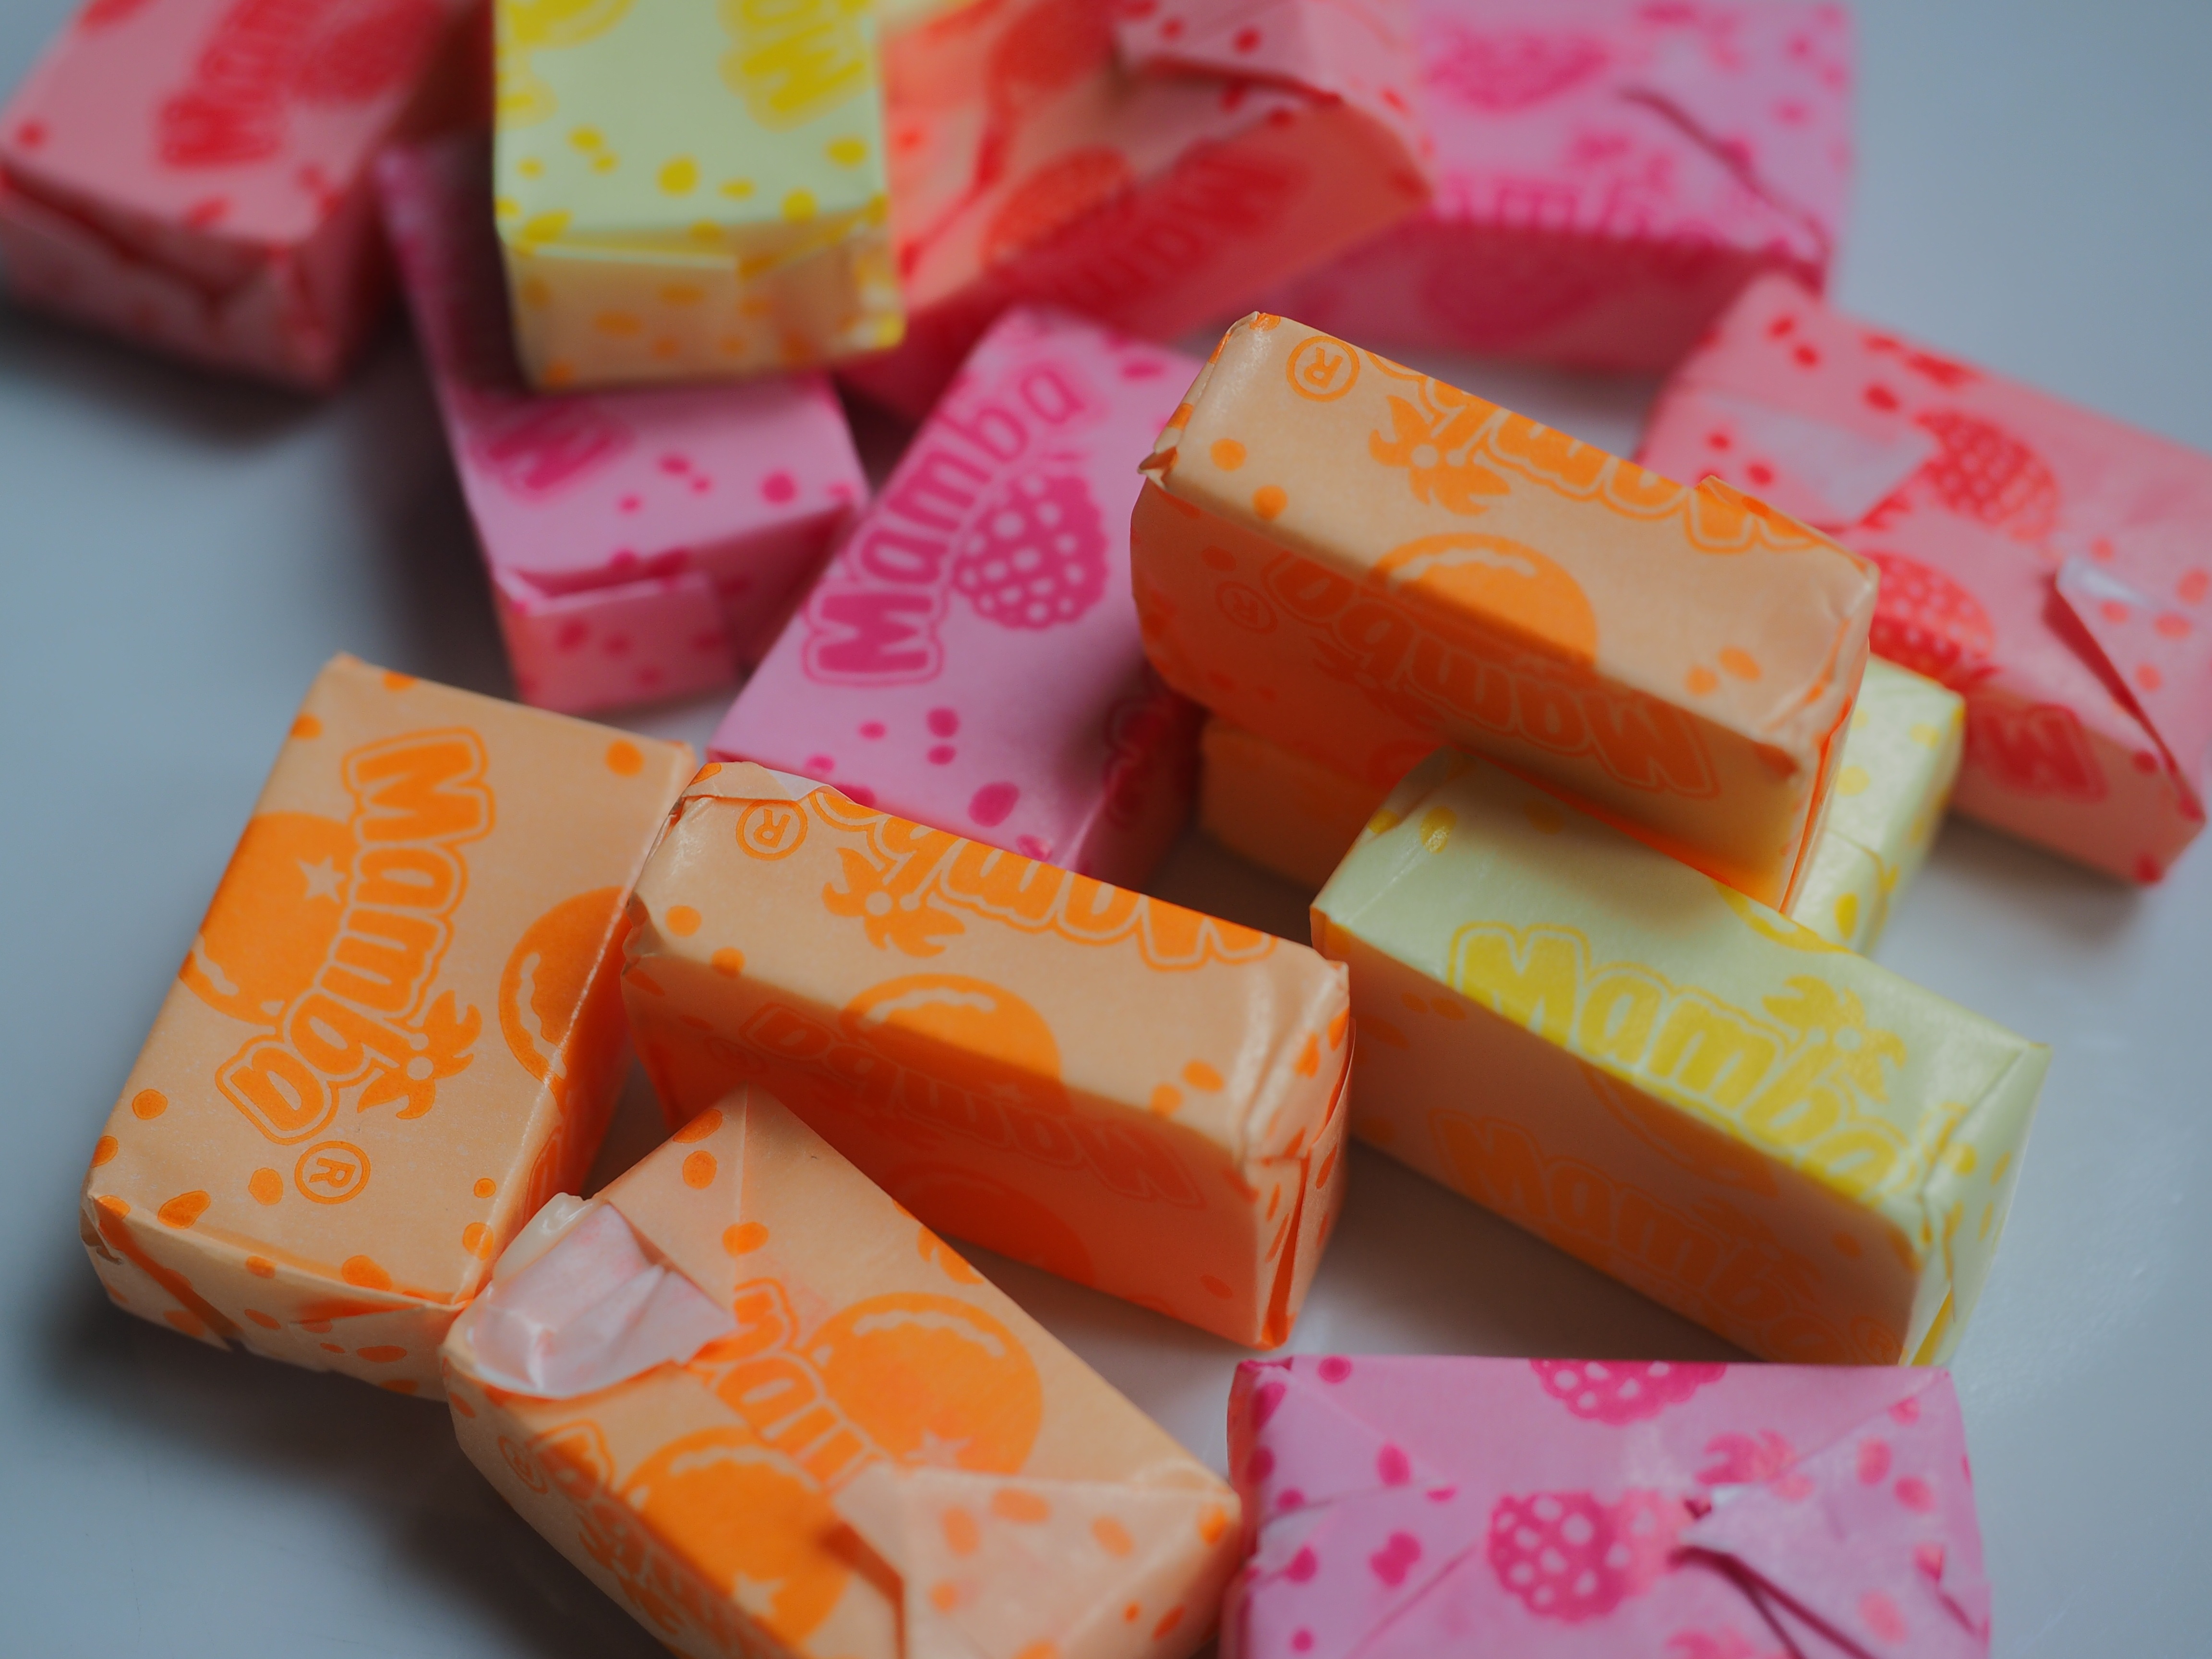
sweet, food, color, colorful, dessert, calories, sugar, sweetness, confectionery, nibble, unhealthy, suck, mamba, chewy candy, hardly leaving, storck, august storck